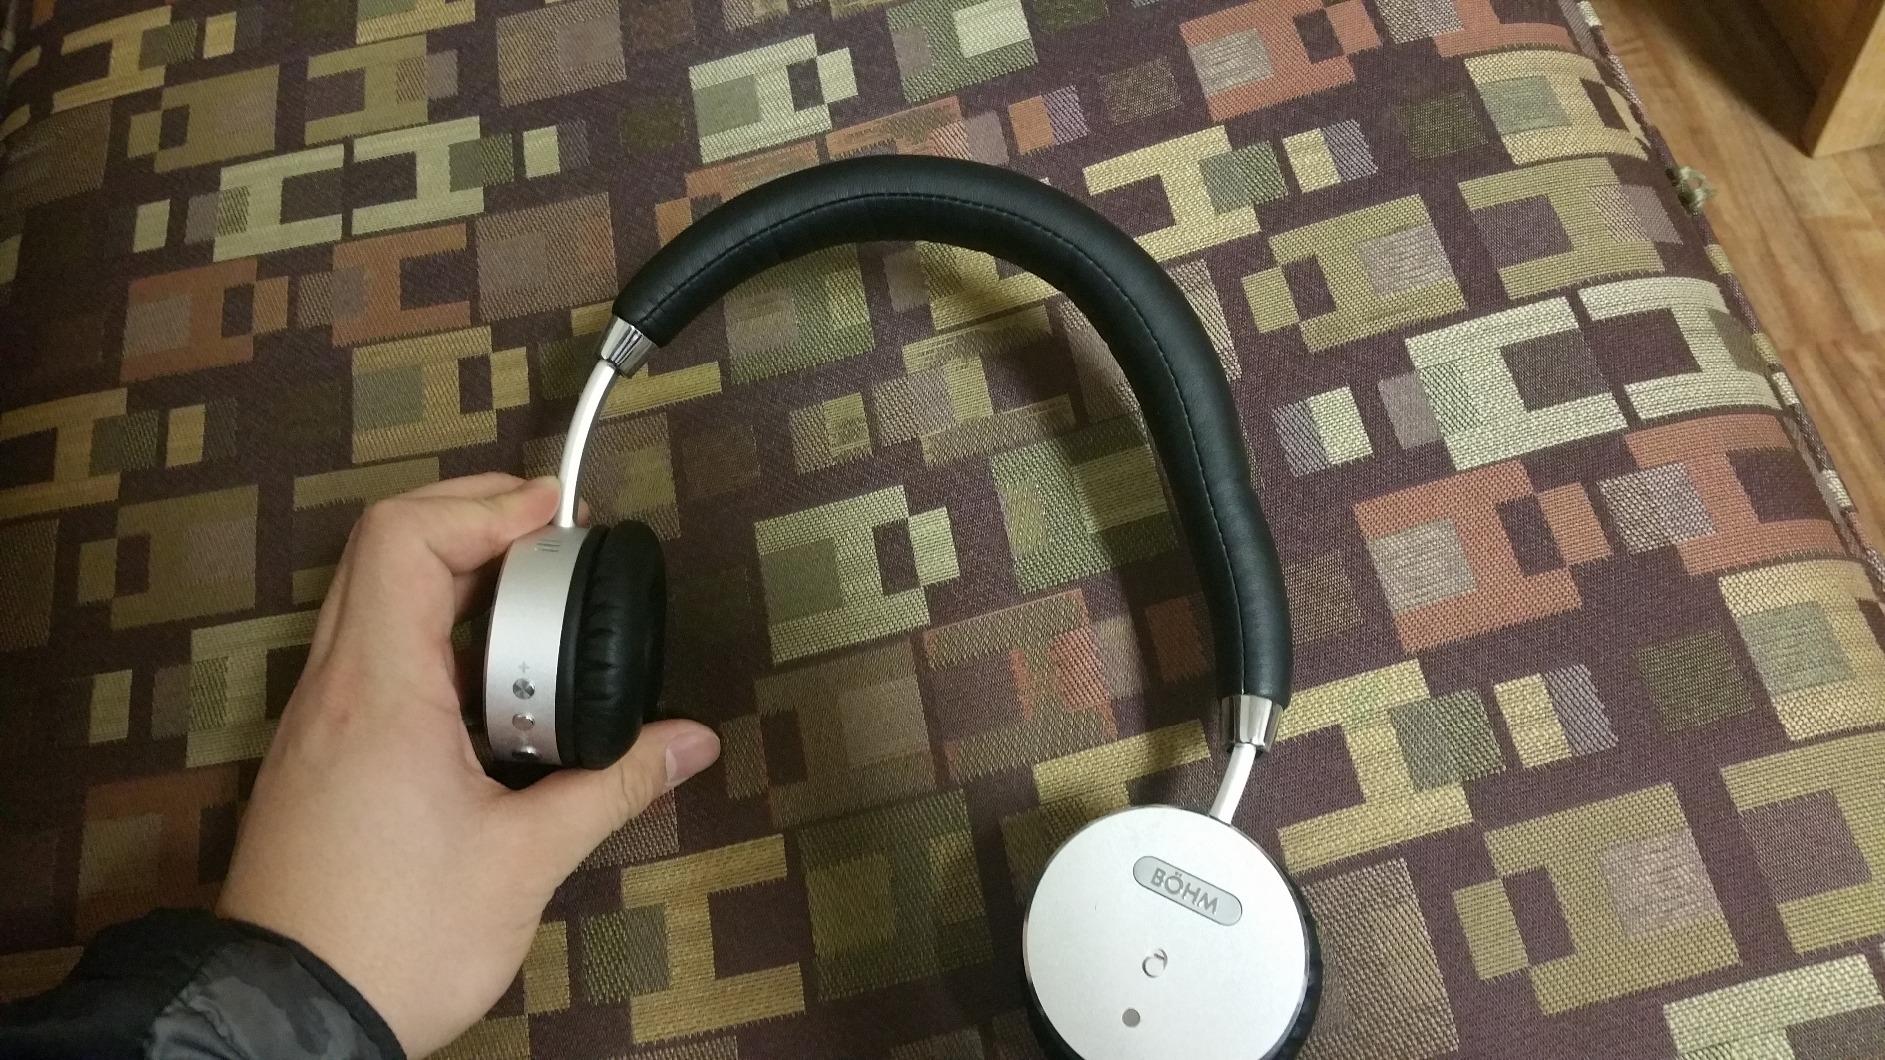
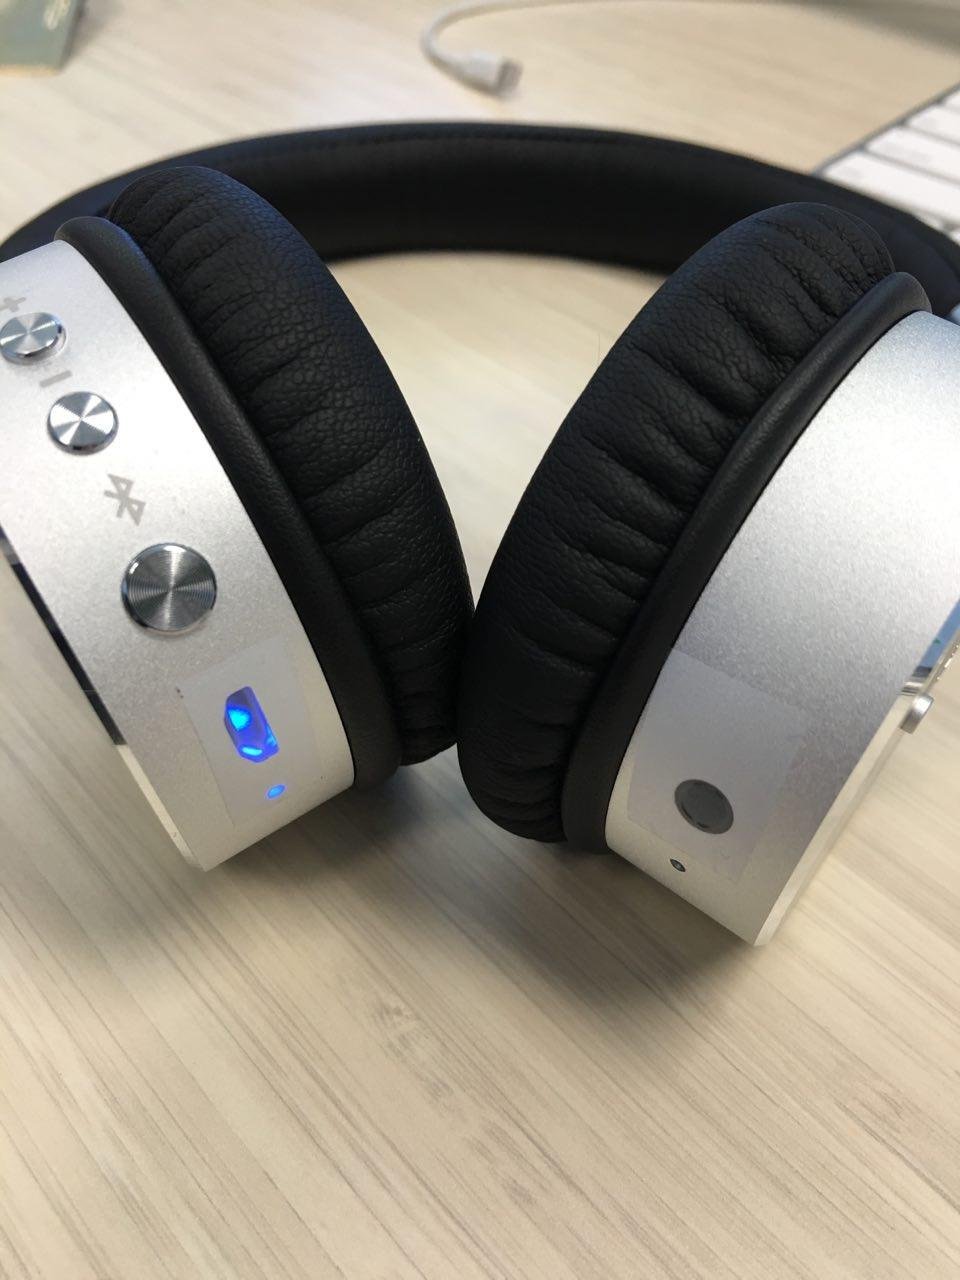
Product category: headphones
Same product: yes